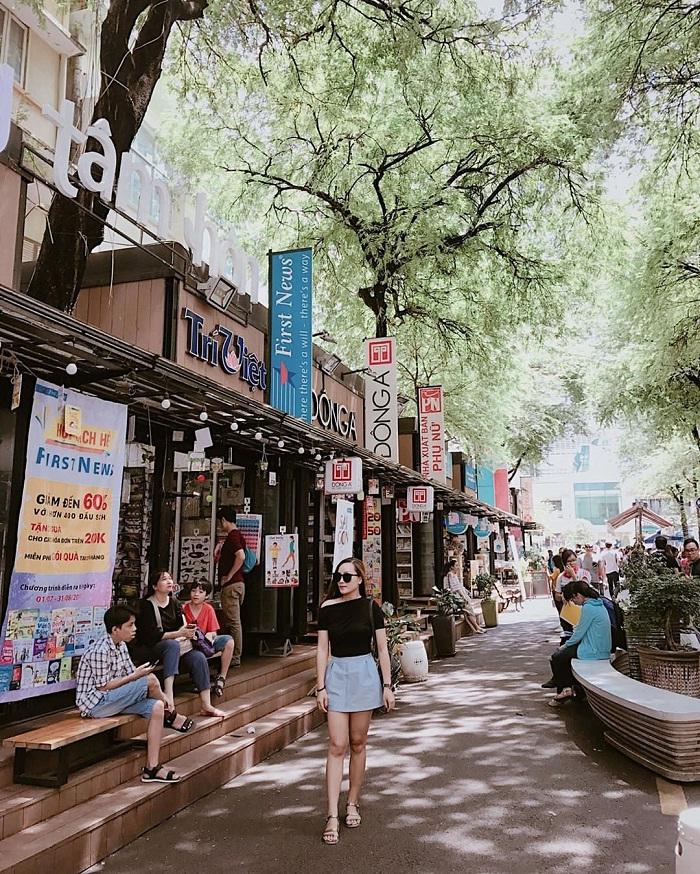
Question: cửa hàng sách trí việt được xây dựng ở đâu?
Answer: ở cạnh bên cửa hàng đông á